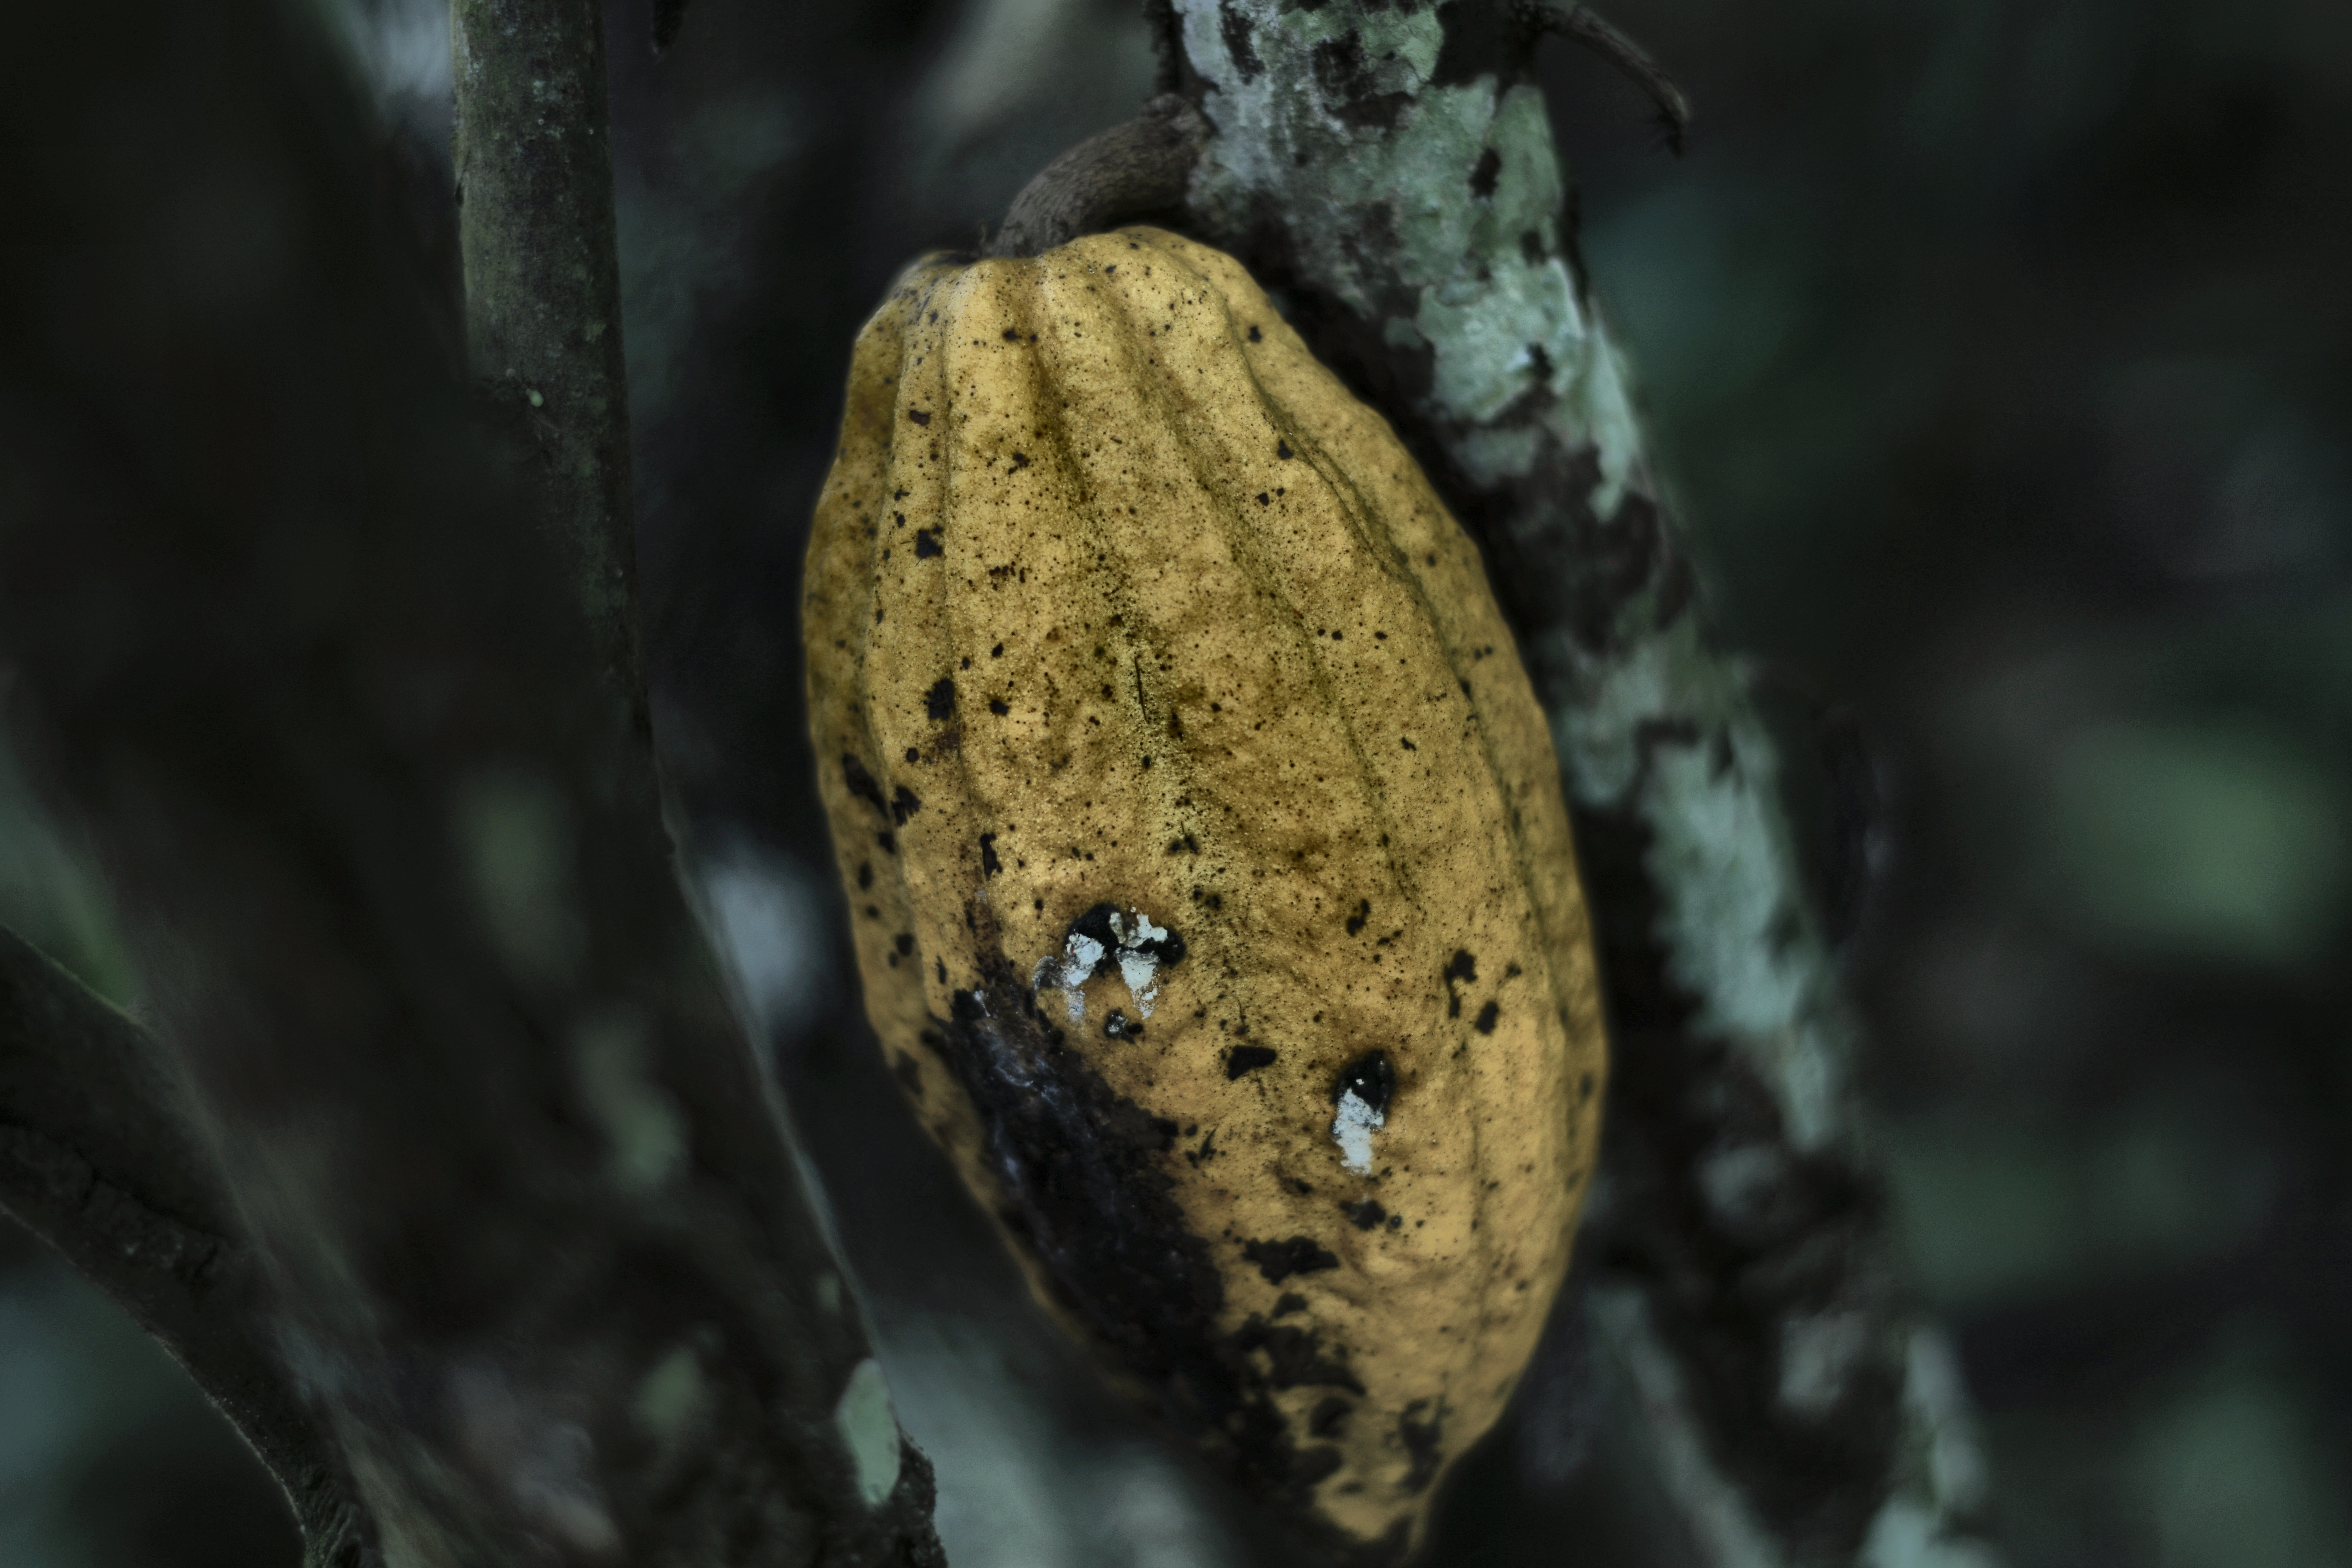
Maturity: mature
Variety: Angoleta